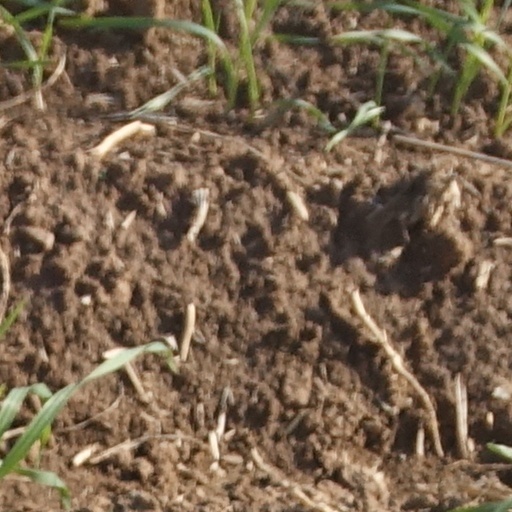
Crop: wheat